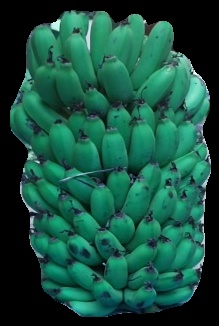
Variety: pachbale
Grade: grade2